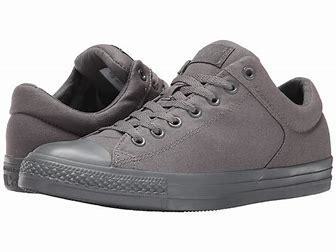
Brand: Converse
Model: All Star Ox